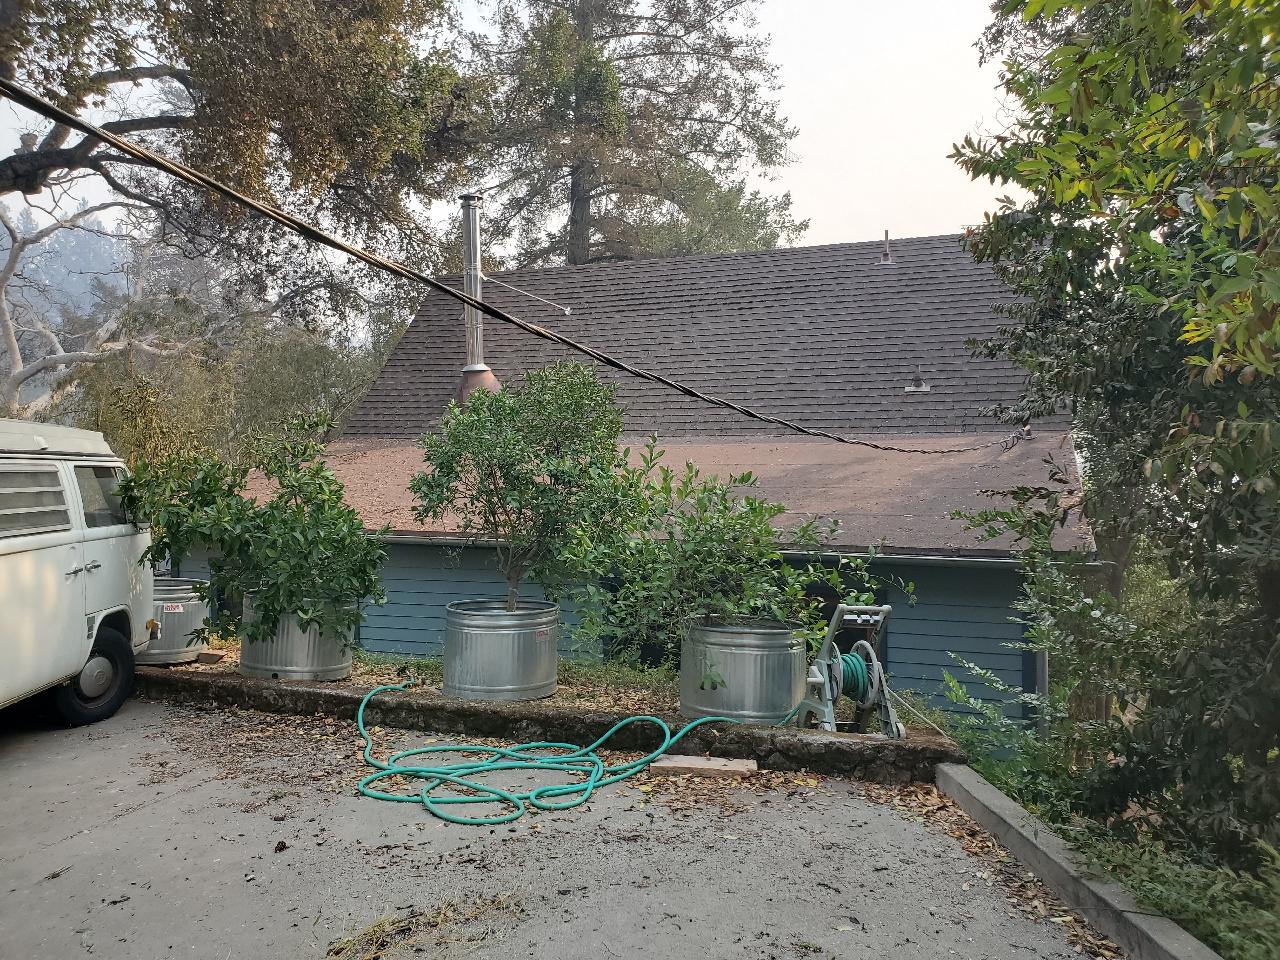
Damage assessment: no_damage